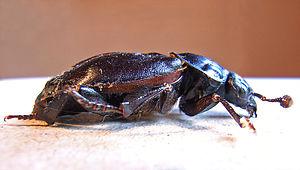
Les nécrophores regroupent des insectes dits « nécrophages », c'est-à-dire qui se nourrissent de cadavres. Ils enterrent les carcasses de petits vertébrés comme les oiseaux et les rongeurs, et s'en servent de source de nourriture pour leurs larves.